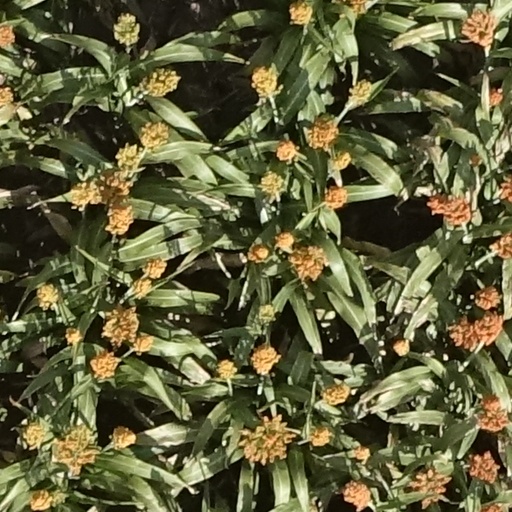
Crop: sorghum